Lincoln Village, Milwaukee

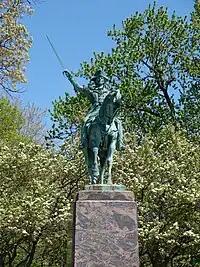
The Kosciuszko Monument on W. Lincoln Ave.

At the intersection of South 9th Place and West Lincoln Ave. is one of Milwaukee's oldest sculptures. In honor of Polish-American hero General Tadeusz Kościuszko, the Lincoln Village Polish community commissioned the bronze monument's construction in 1904. Designed and constructed by Italian sculptor Gaetano Trentanove, the monument was completed in 1905. It was then moved to its current site and re-mounted on a marble pedestal in 1950.